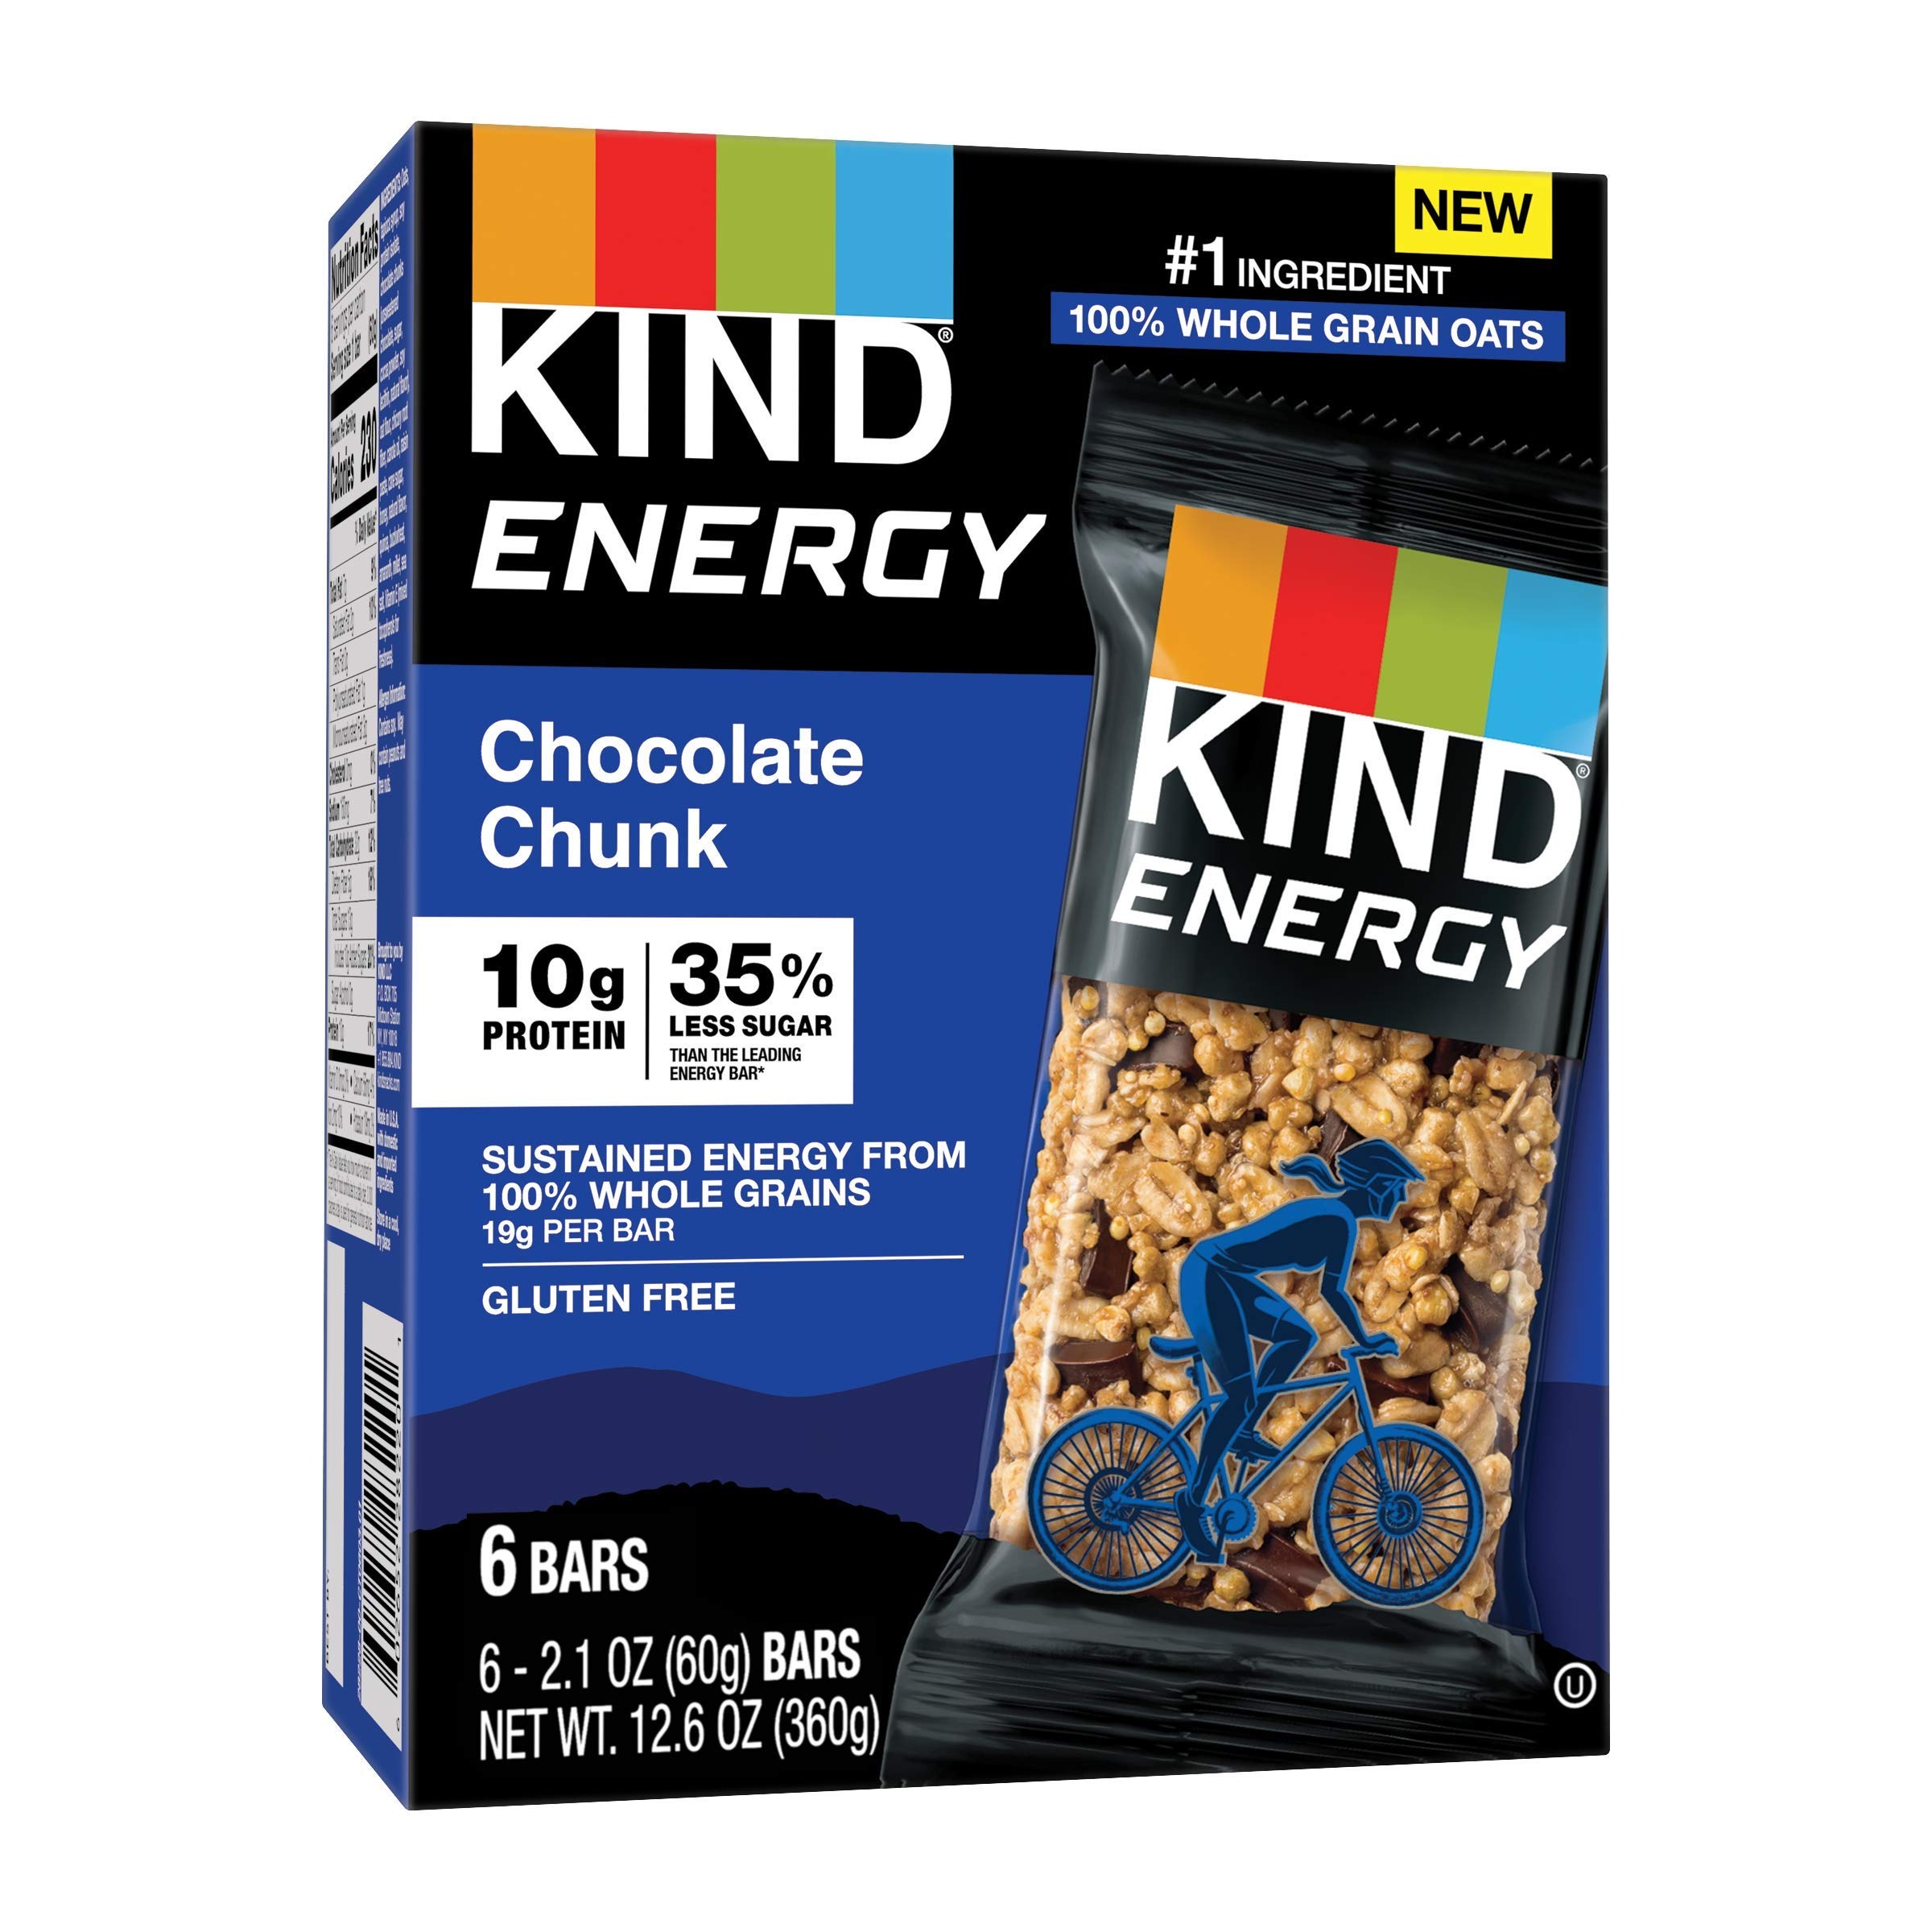
Item Name: KIND Energy, Chocolate Chunk, 2.1 Oz (6 Count)
Bullet Point: Contains 6 - 1.76oz KIND Energy, chocolate Chunk bars
Value: 10.56
Unit: Ounce

Price: 9.99